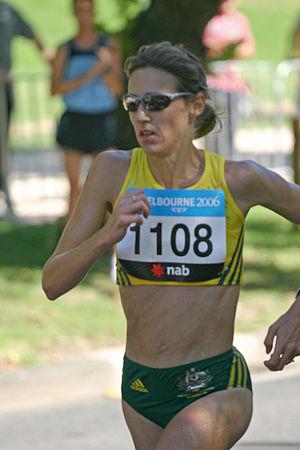
Kerryn McCann est une athlète australienne, spécialiste des courses de fond.